David Boutin (actor)

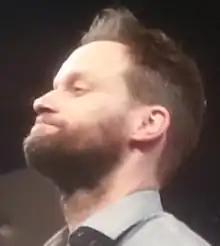
Boutin in 2017

David Boutin (born November 12, 1969) is a Canadian actor from Quebec. He is most noted for his performance in the 2000 film "Hochelaga", for which he won the Jutra Award for Best Supporting Actor at the 3rd Jutra Awards in 2001.